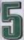
Number: 5